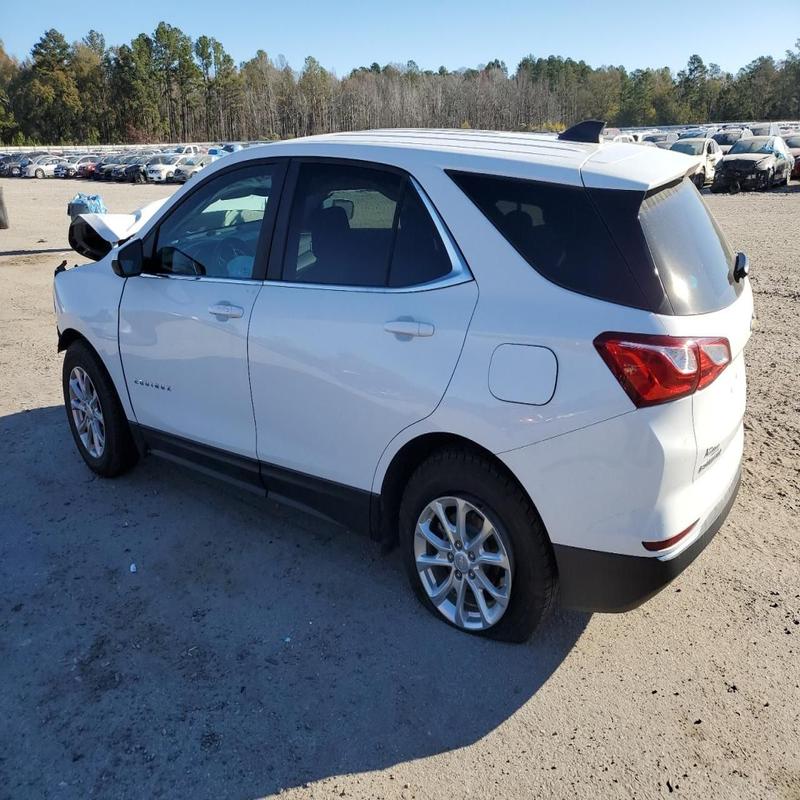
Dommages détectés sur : capot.
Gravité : majeur